Answer in natural language. Considering the relative positions, is black colour chair (marked C) above or below black lshaped countertop (marked B)? Choose between the following options: above or below
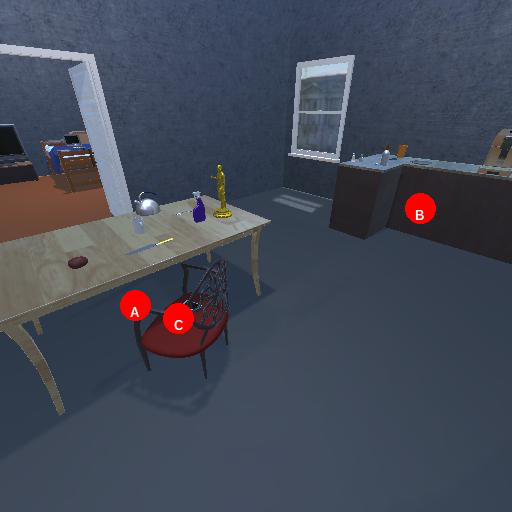
<answer>below</answer>